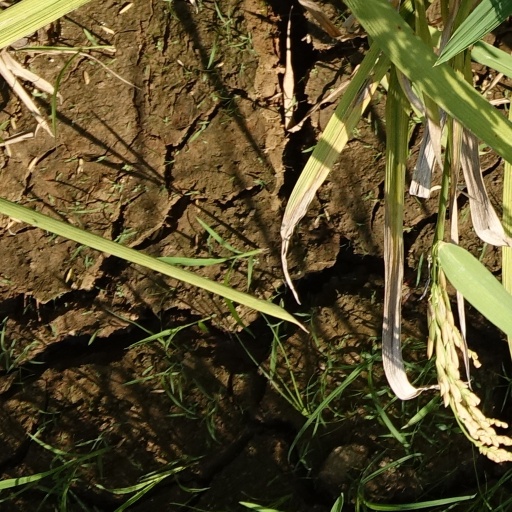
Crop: rice